Rugby High School for Girls

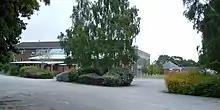
School buildings

The school took part in the "Top of the Form" competition, recorded on 27 September 1951 against Wolverhampton Boys School, who they beat by 30-20. It was broadcast on Monday 8 October 1951, repeated at 9.30am on Saturday 13 October 1951. On Monday 26 November 1951 a competition was recorded against Bolton boys school, who they beat by 1 point, getting to the England final against Beckenham and Penge School for Boys, broadcast on 3 December 1951, with Diana Higgins 17, Helen Compton 14, Jocelyn Milner 13, and Elizabeth Edmundson 12. The team won the England final 27-19. In the semi-final the team was beaten 25-31 by St Dominic's Grammar School for Girls of Belfast, broadcast on Monday 31 December 1951. Jocelyn was the grand-daughter of physicist Samuel Milner FRS, and her father Chris, a physicist, worked at BTH in Rugby during the war, and briefly for the Manhattan Project in 1944 at University of California, Berkeley.